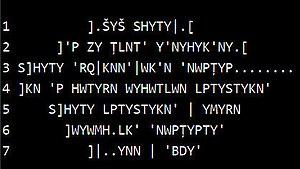
L'inscription araméenne de Kandahar est une inscription sur un fragment de bloc de calcaire découverte dans la vieille ville de Kandahar en 1963 et publiée en 1966 par André Dupont-Sommer. Elle a été découverte pratiquement au même lieu et au même moment que les Édits grecs d'Ashoka, ce qui permet de supposer que les deux inscriptions étaient plus ou moins conjointes. L'inscription fut écrite en langue araméenne, probablement par l'empereur indien Ashoka aux environs de 260 av. J-C. L'araméen ayant été la langue officielle de l'empire achéménide, disparu en 320 av. J-C avec les conquêtes d'Alexandre le Grand, il semble que cette inscription s'adressait directement aux populations de cet ancien empire encore présentes dans le nord-ouest de l'Inde, ou bien aux populations frontalières dont l'araméen restait la langue d'usage.